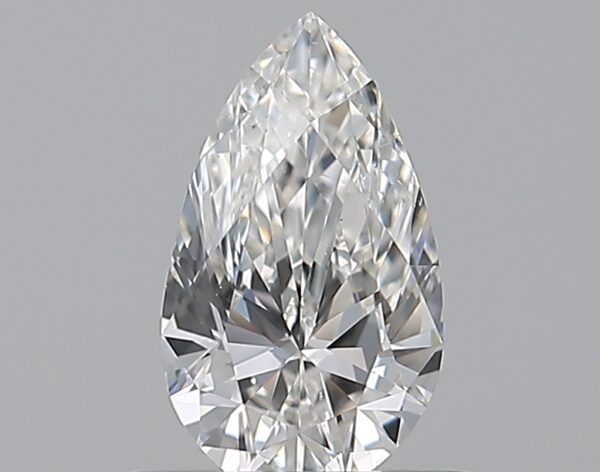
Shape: pear
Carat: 0.5
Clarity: VS2
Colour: F
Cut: EX
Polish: VG
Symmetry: VG
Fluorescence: ST
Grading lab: GIA
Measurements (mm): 7.37 x 4.31 x 2.62